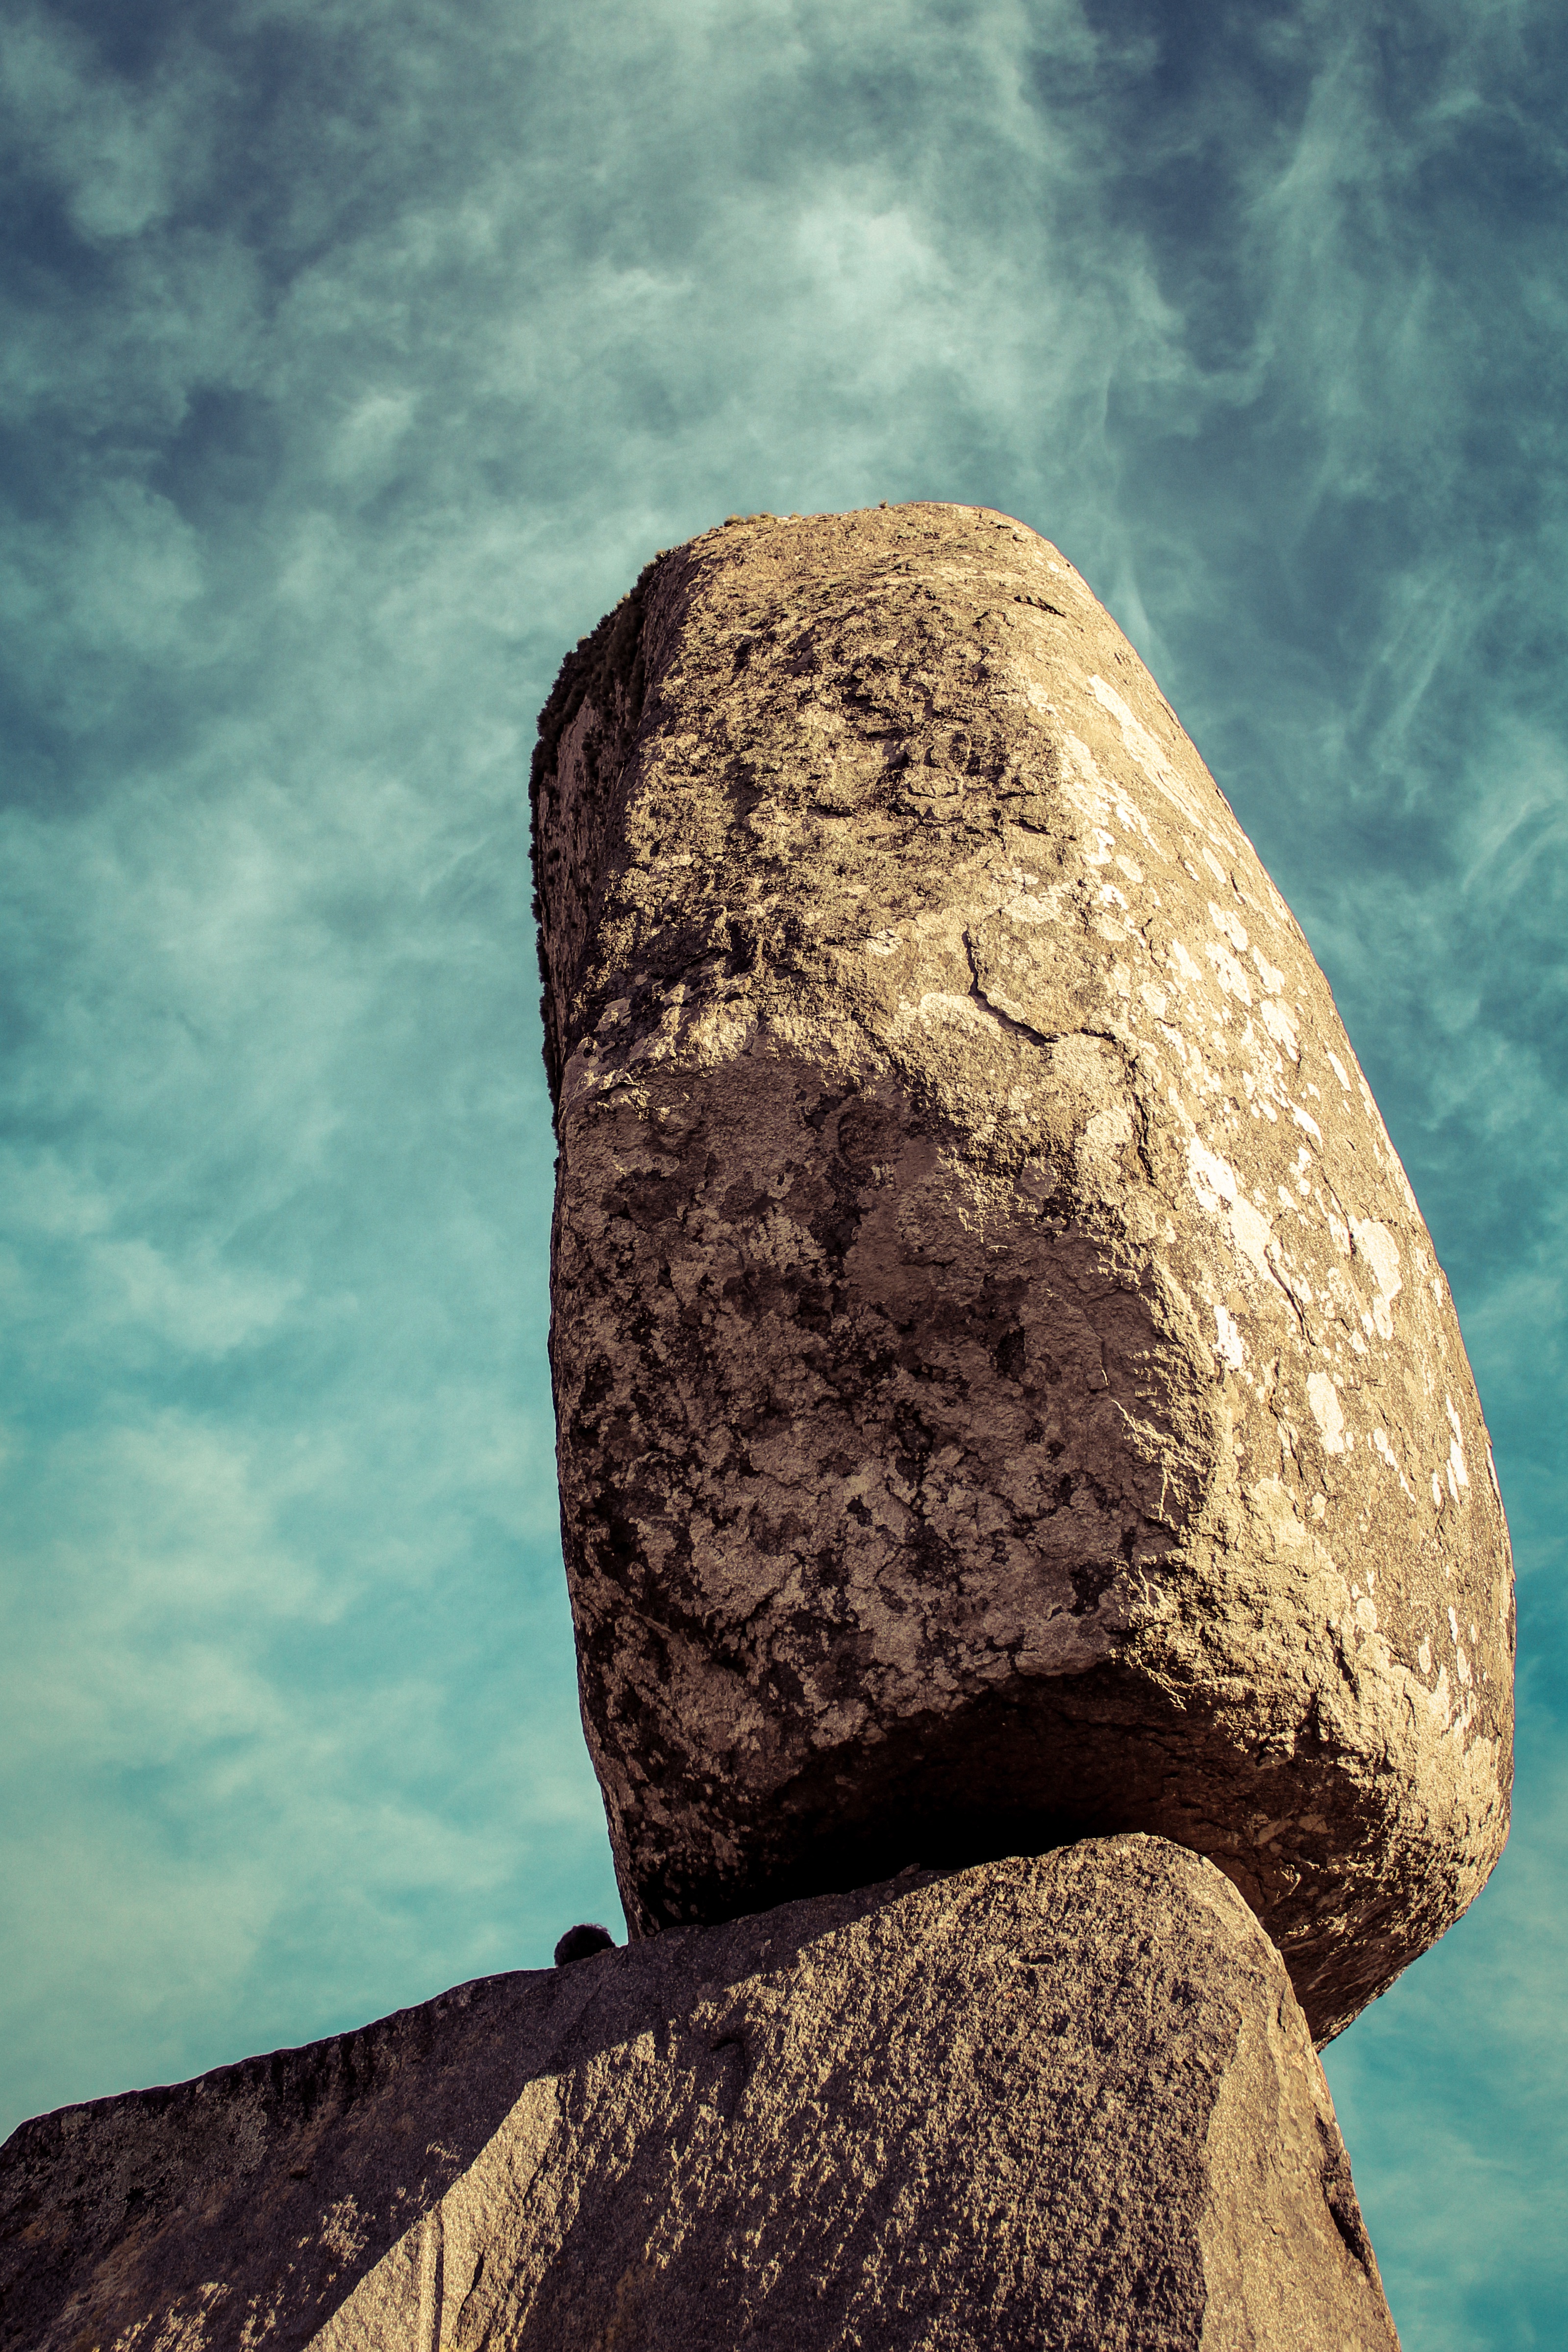
sea, coast, nature, sand, rock, ocean, sky, sunlight, terrain, material, geology, boulder, monolith